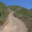
Label: road